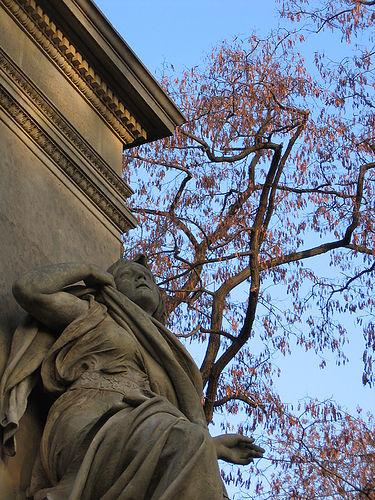
Weather: sun or clear